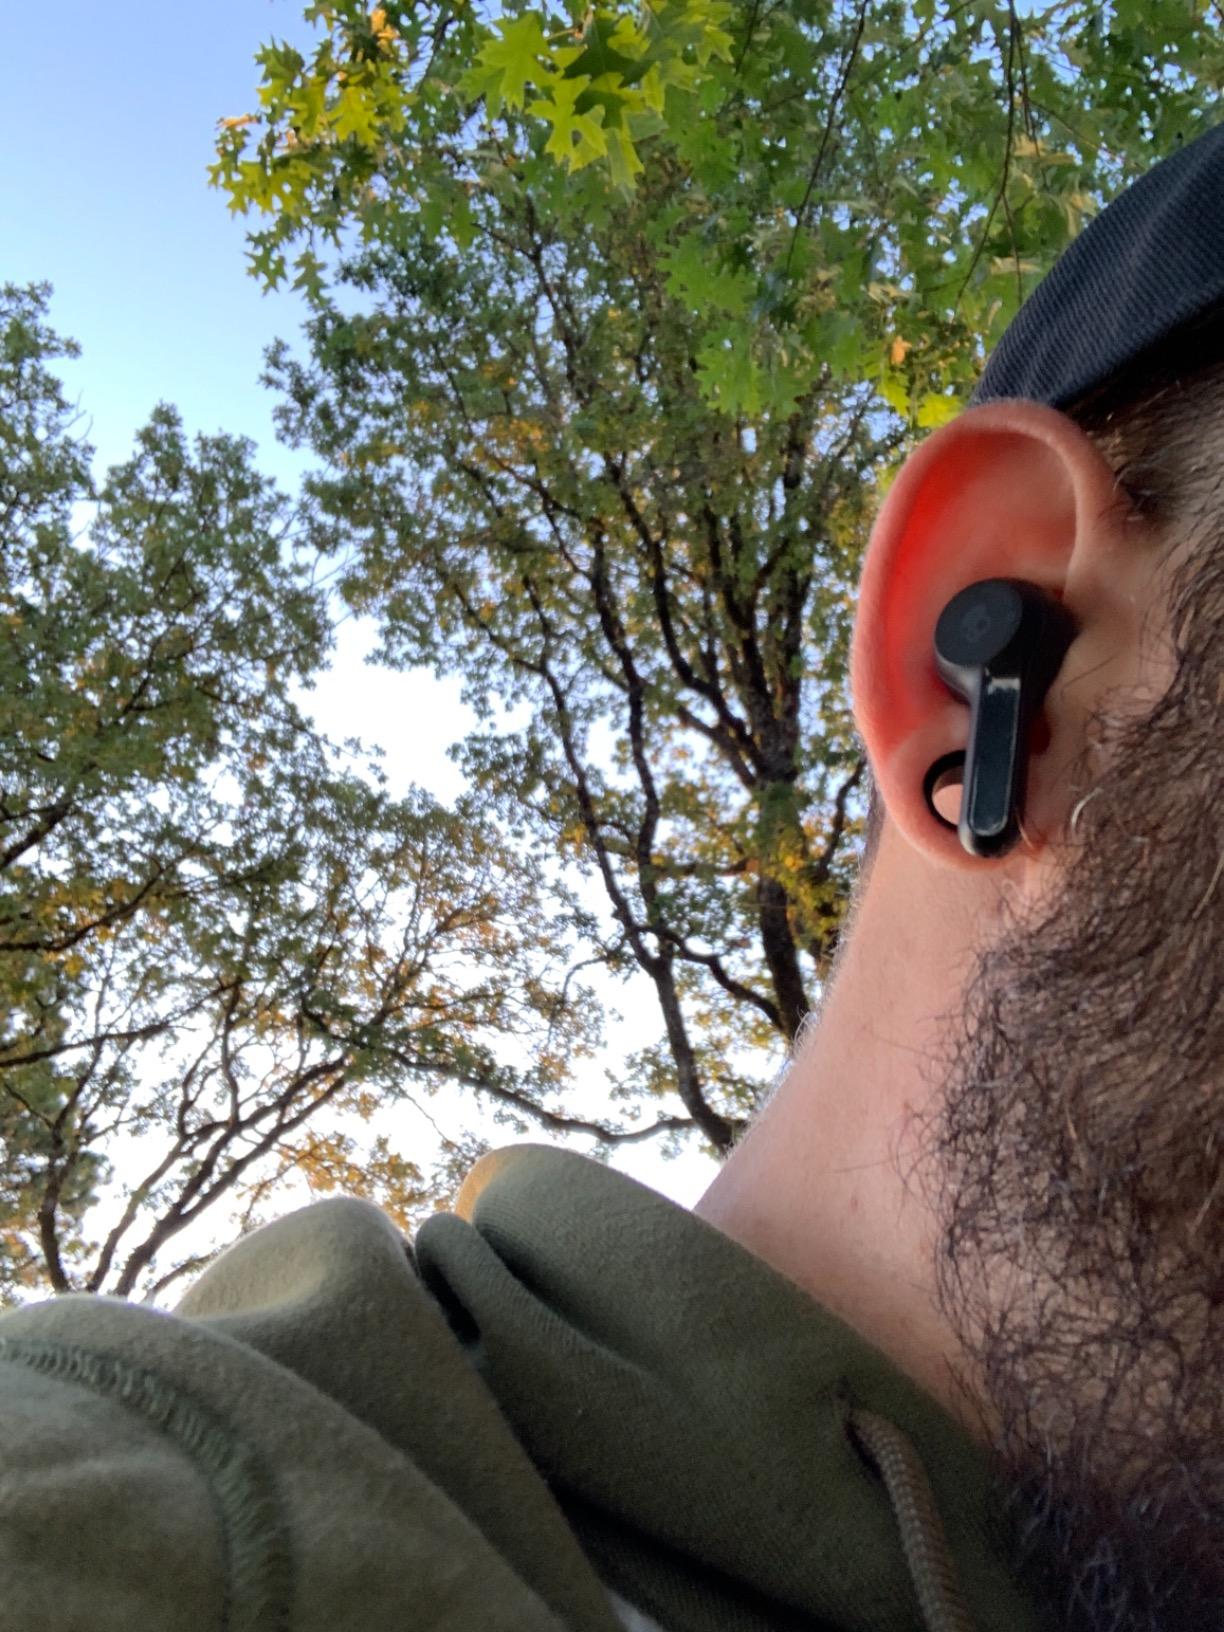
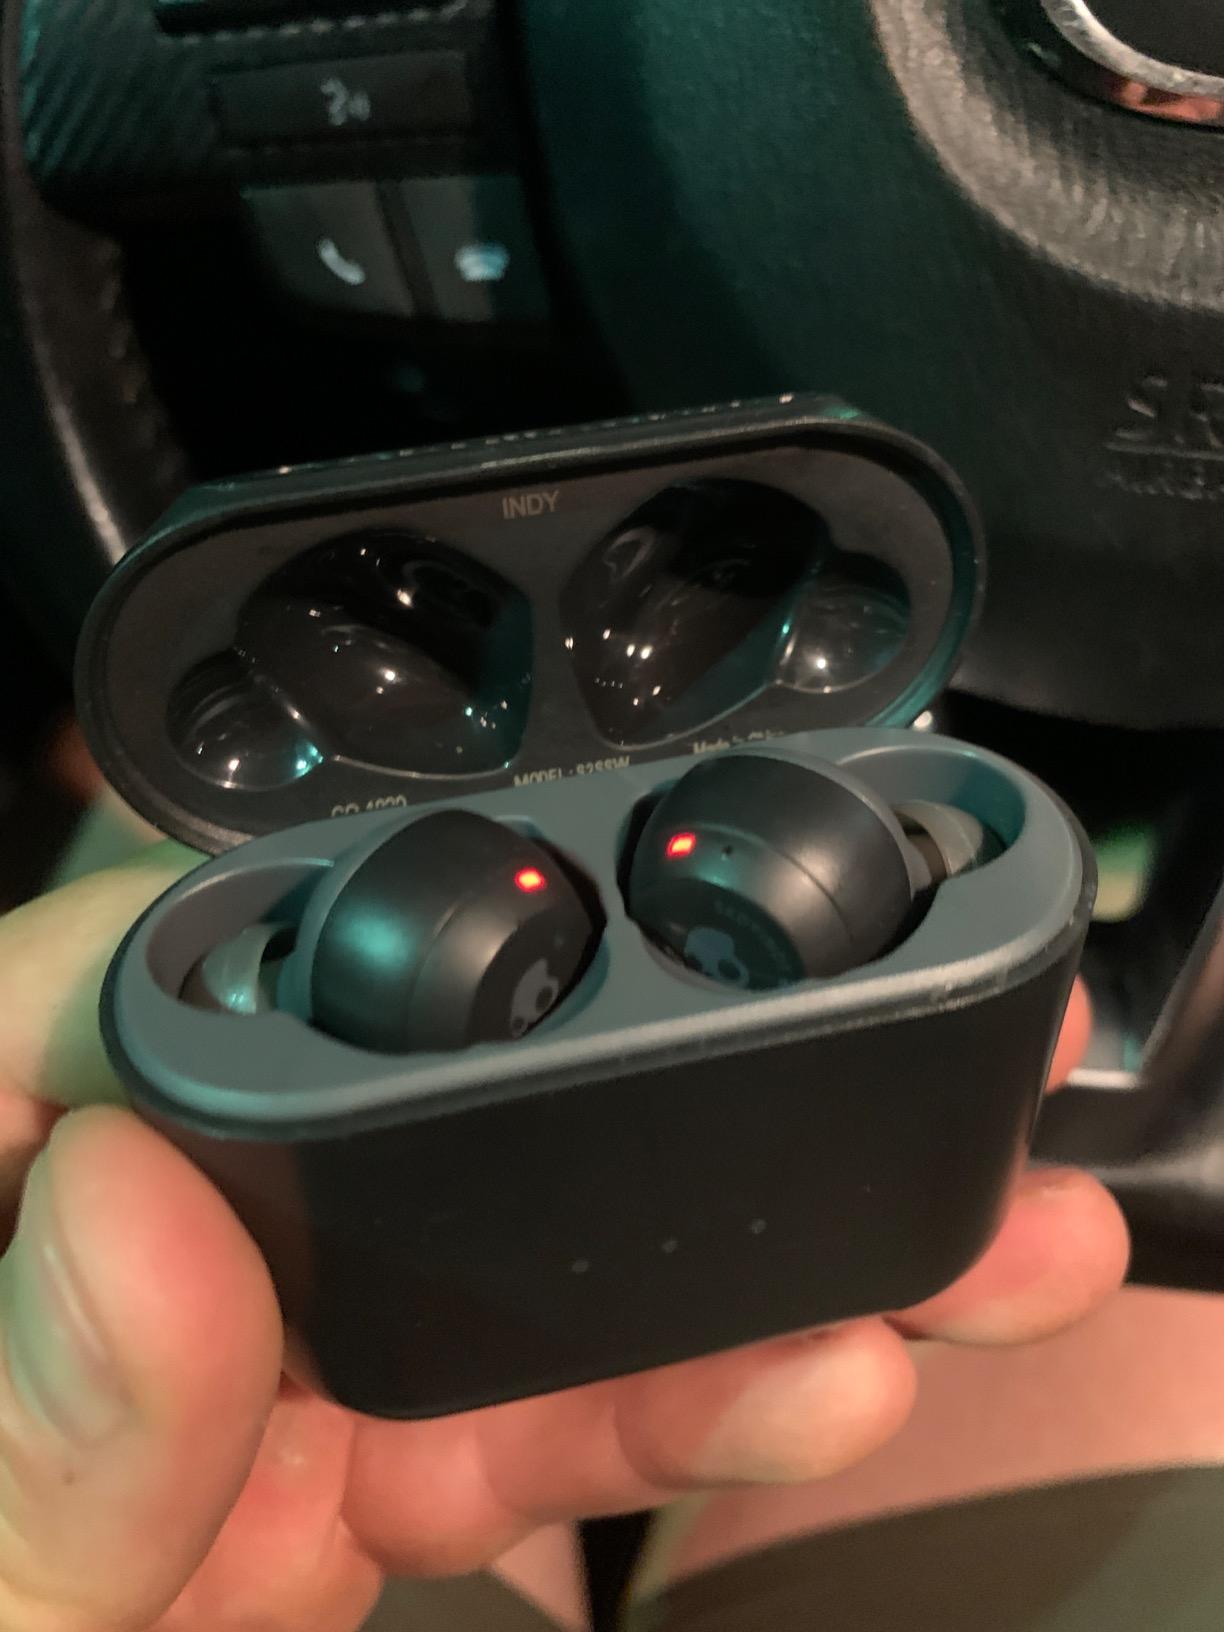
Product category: earbuds
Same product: yes